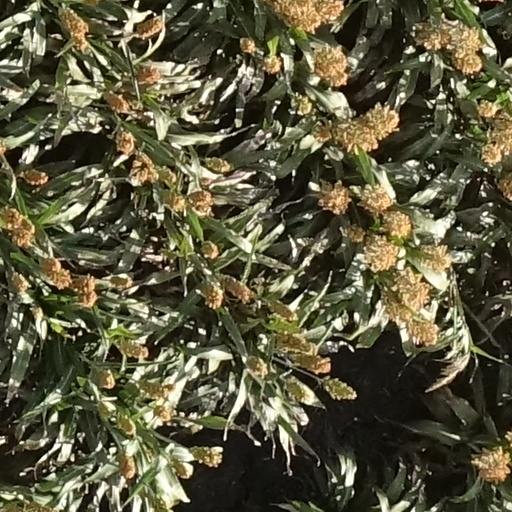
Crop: sorghum